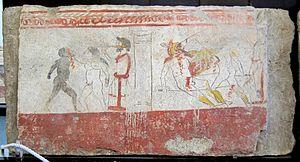
Gladiator games honoring a deceased. Fresque de tombe lucanienne au Museo archeologico nazionale de Paestum (Italie). Italiano: Giochi di gladiatori (si riconoscono a destra un combattimento armato, e a sinistra un incontro di pugilato fra un bianco ed un nero al suono dell'aulos) in onore di un defunto. Affresco di tomba lucanica nel Museo archeologico nazionale di Paestum.
Le Musée archéologique national de Paestum ou Museo archeologico nazionale di Paestum est un musée archéologique italien situé à Capaccio-Paestum, province de Salerne, en Campanie.